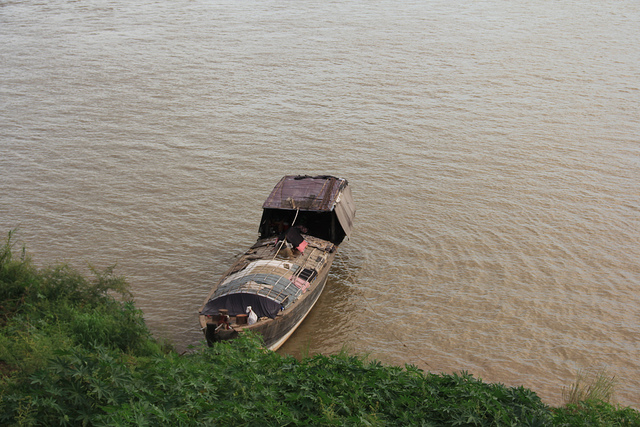
A boat that is sitting in the water.

A large boat is motoring toward the shore.

a small boat near the banks of a river

A boat is in the water preparing to set sail.

The boat is about to launch from the shore.